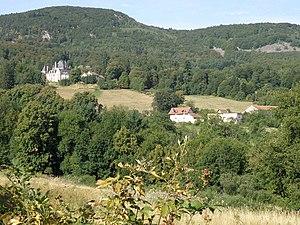
Commune de Saint-Julien-du-Pinet, dép. de la Haute-Loire, France (région Auvergne). Hameau de Vaux au second plan à droite, et, plus éloigné et en contrehaut, le château de Vaux, dans le nord de la commune, photographiés depuis la D72 (le château et son domaine étant propriété privée, il est difficile de s'en approcher davantage). Au fond à gauche, le suc d'Orsier (alt. 1089m), et à droite les Valeyres, tous deux situés dans la commune de Mézères. Coup d'oeil vers le sud-ouest.
Saint-Julien-du-Pinet est une commune française située dans le département de la Haute-Loire en région Auvergne-Rhône-Alpes.